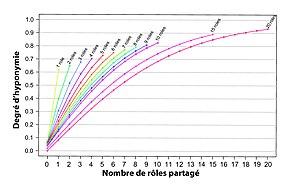
Le test du canard est un type d'inférence qui, dans sa forme la plus fréquente, s'énonce ainsi : « si ça ressemble à un canard, si ça nage comme un canard et si ça cancane comme un canard, c'est un canard. » Ce raisonnement analogique implique qu'un sujet peut être catégorisé d'après certaines de ses caractéristiques apparentes. L'expression désignant cette inférence par association de traits est d'abord employée aux États-Unis durant la guerre froide, dans le contexte du maccarthysme, et censée faciliter l'identification de sympathisants communistes supposés. Sur le plan linguistique, cette analogie s'analyse comme une imbrication de métonymies et de métaphores sur le plan cognitif, comme un prototypage. Si l'inférence semble relever plutôt de la classification populaire que de l'ornithologie savante, le développement de l'éthologie et les réflexions contemporaines sur la notion d'espèce tendent à accréditer une approche à partir des traits communs, y compris comportementaux.